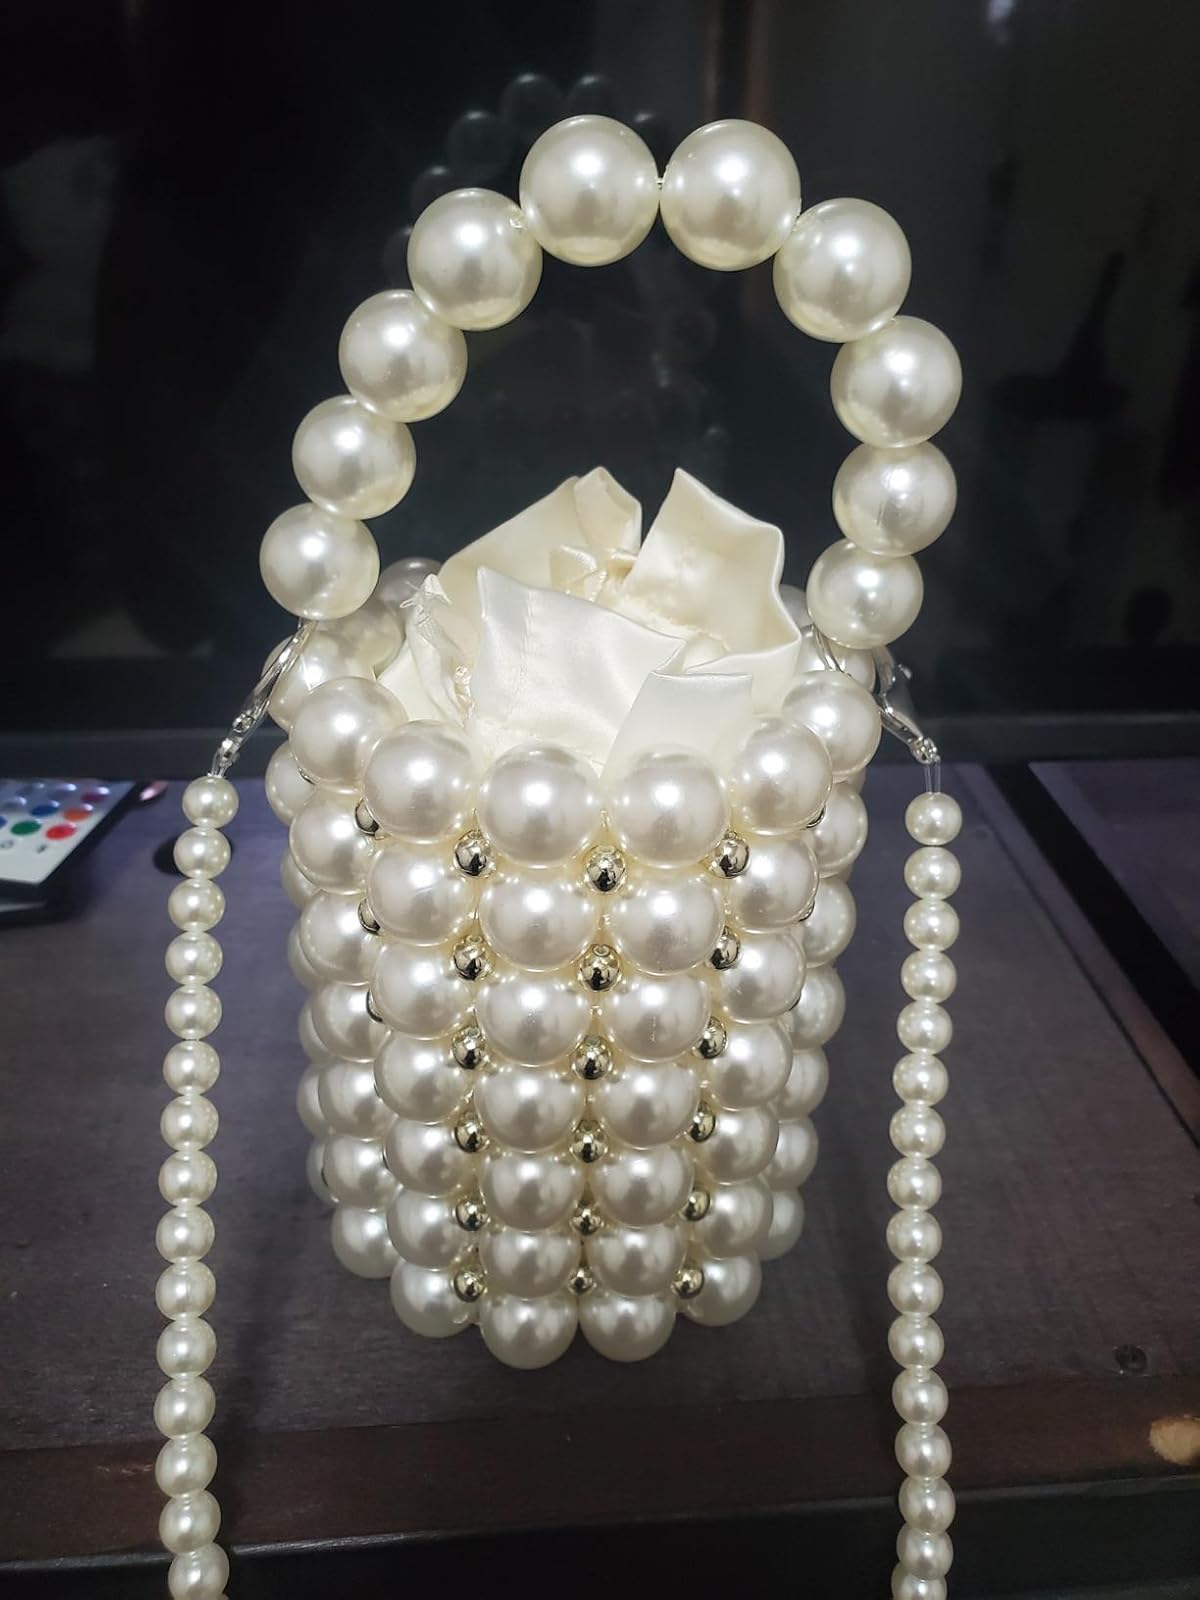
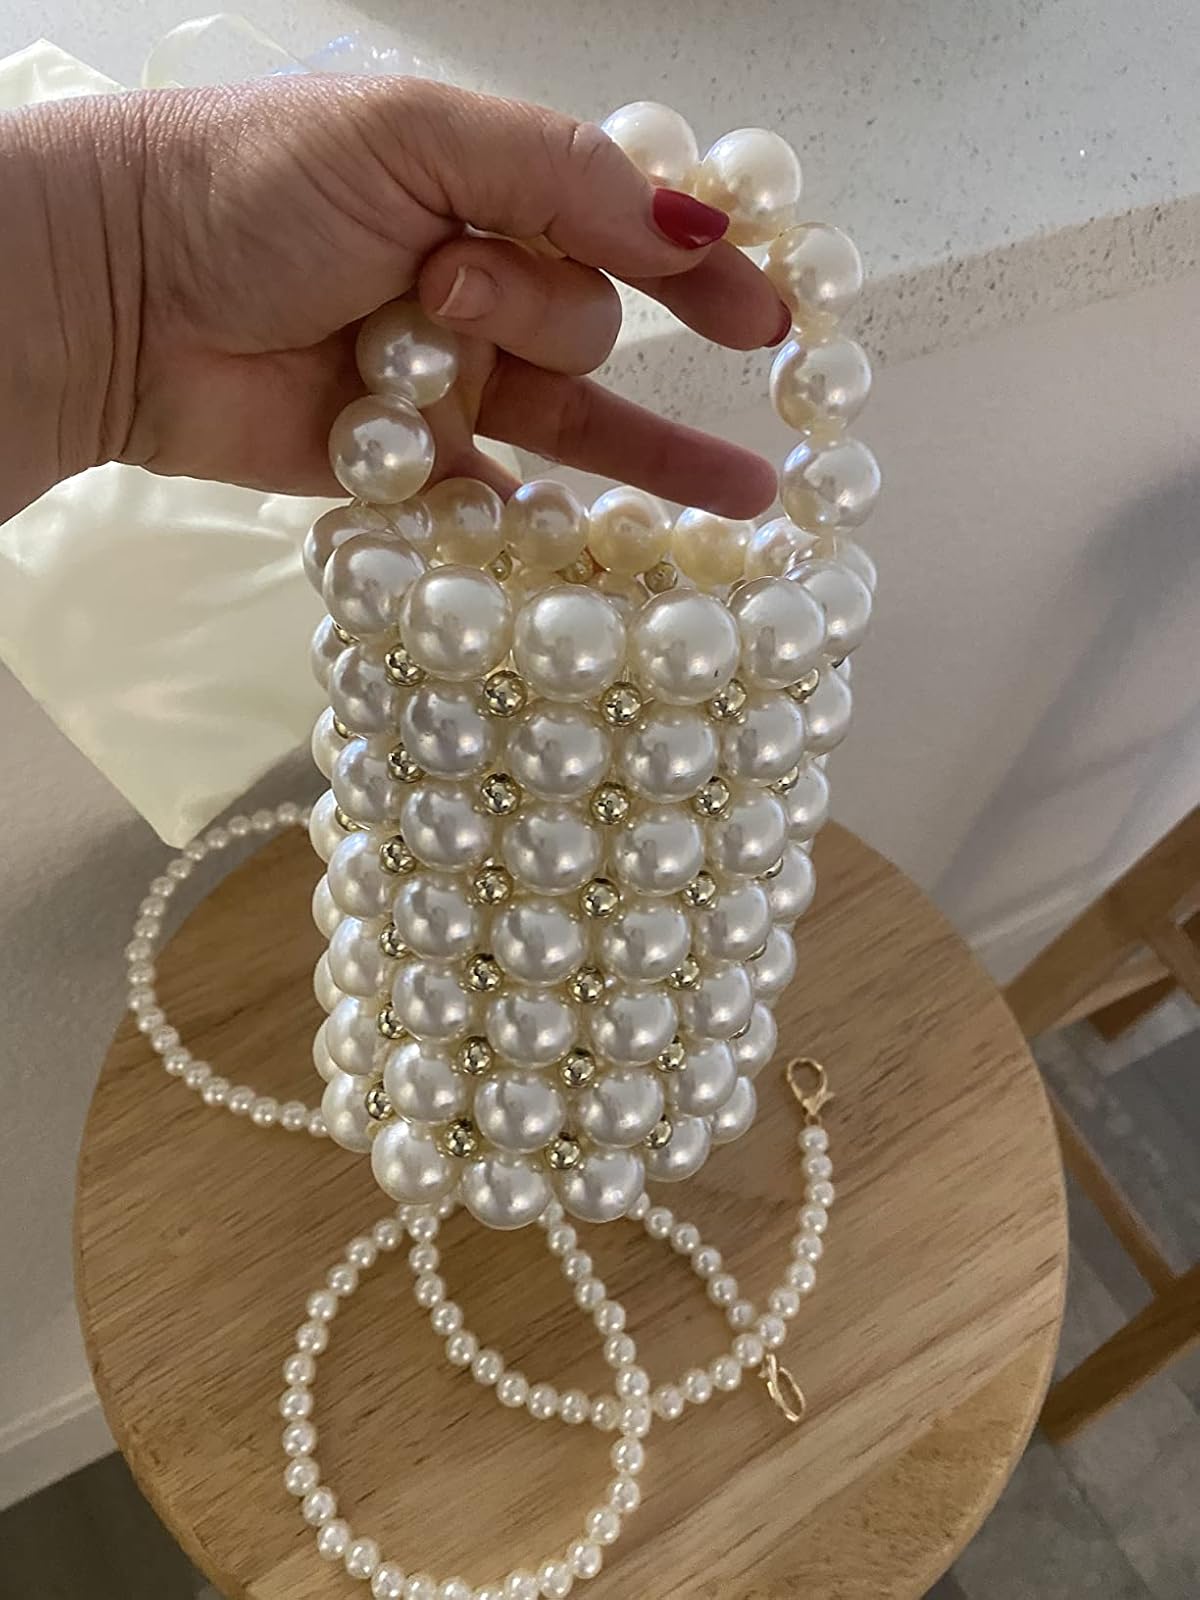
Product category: accessories_handbag
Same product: yes